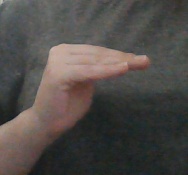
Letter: haa